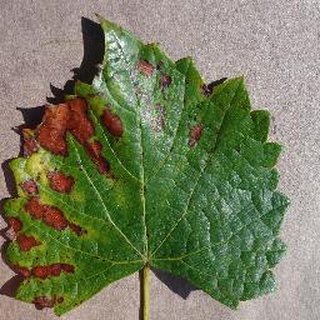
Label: grape_esca_black_measles